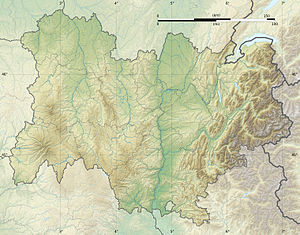
Val Thorens
Val Thorens' beliggenhed i Auvergne-Rhône-Alpes  45°17′31.08″N 6°34′28.79″Ø﻿ / ﻿45.2919667°N 6.5746639°Ø﻿ / 45.2919667; 6.5746639Koordinater: 45°17′31.08″N 6°34′28.79″Ø﻿ / ﻿45.2919667°N 6.5746639°Ø﻿ / 45.2919667; 6.5746639
Val Thorens ligger i Auvergne-Rhône-Alpes
Val Thorens er en by i Frankrig. Byen ligger i Tarentaise-dalen i Savoie i de franske alper. Byen ligger i kommunen Saint-Martin-de-Belleville i Savoie departementet beliggende i regionen Auvergne-Rhône-Alpes. Hovedbyen i Savoie departementet hedder Chambéry.